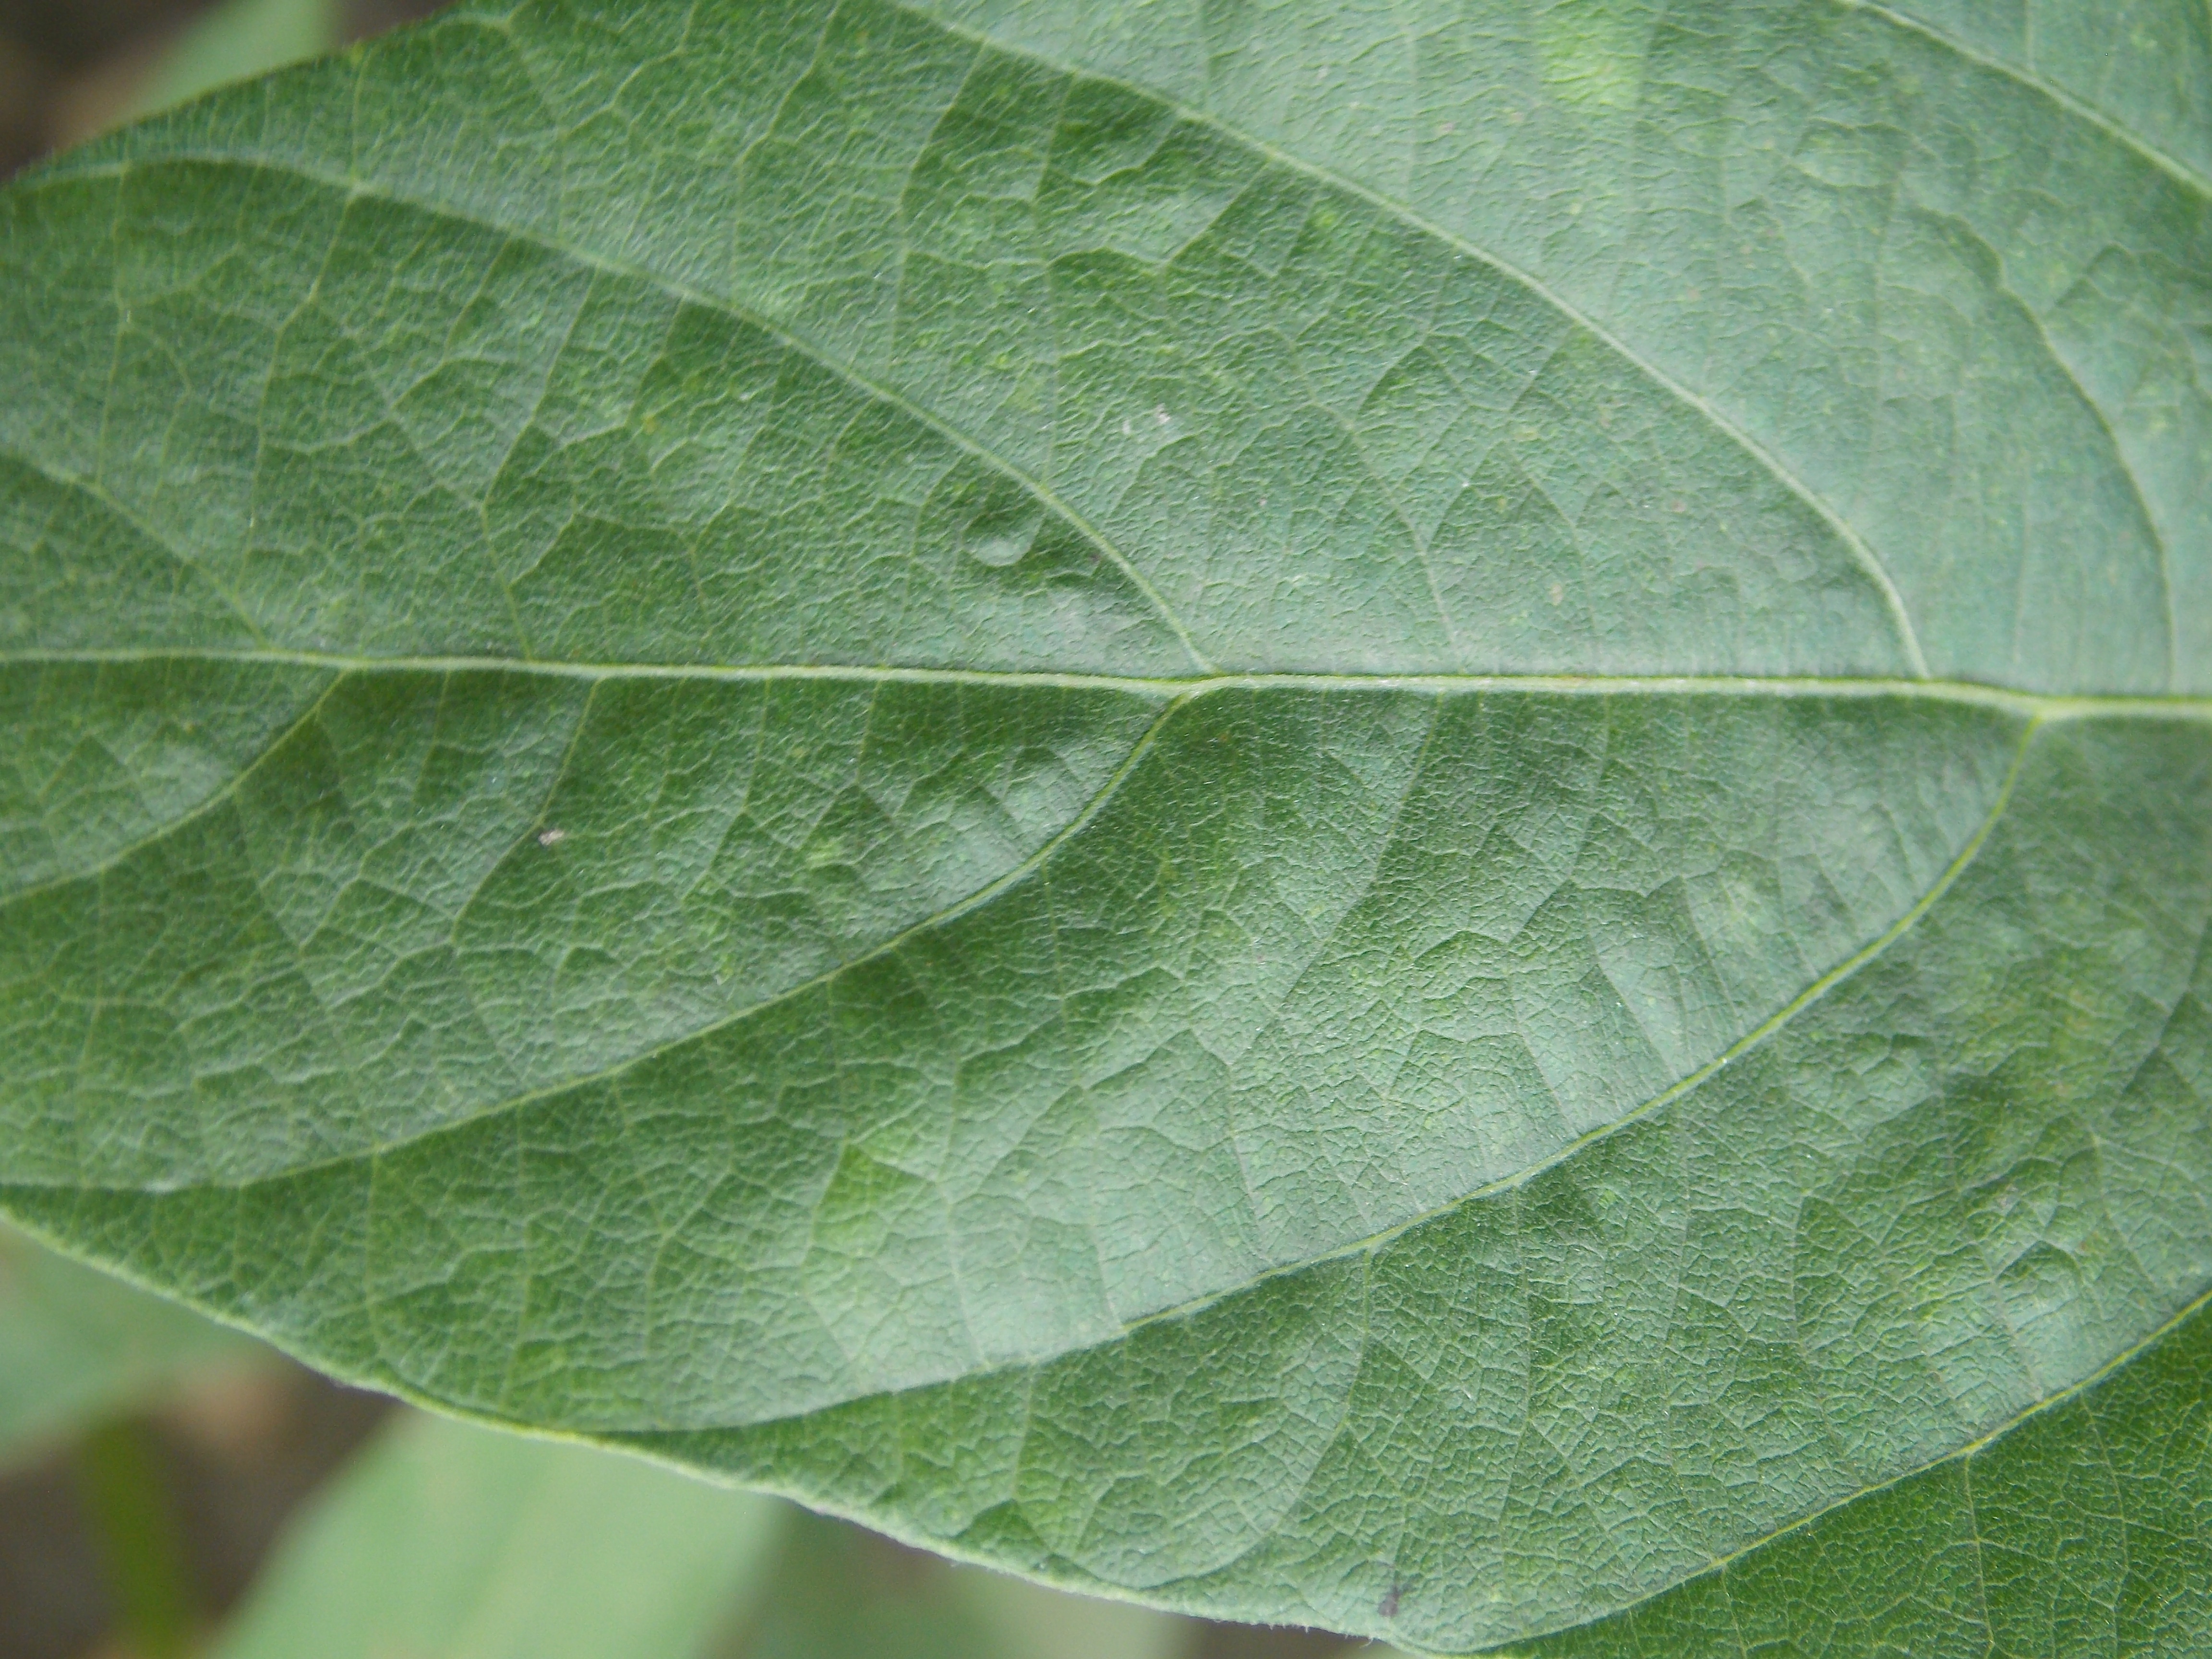
Label: Healthy